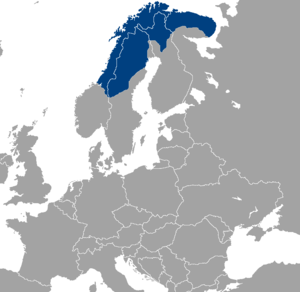
La Laponie est une région transnationale située dans le nord de la Fennoscandie, à cheval sur les territoires norvégien, suédois, finlandais et russe, dont le peuple autochtone sont les Samis.
L'Équipe de Laponie féminine de football est une sélection des meilleures joueuses professionnelles et amateurs. Elle représente les Samis qui vivent dans le nord de la Norvège, de la Suède, de la Finlande et de la Russie.
Le same, dénommé sámegiella ou sápmelaš ou encore sápmi ou sámi, est une langue qui fait partie de la famille des langues finno-ougriennes. Il est parlé par environ 35 000 Samis exclusivement en Laponie, une vaste région transnationale allant du centre de la Suède à l'extrémité de la péninsule de Kola, en passant par le nord de la Norvège et de la Finlande.
Les Samis sont un peuple autochtone d'une zone qui couvre le nord de la Suède, de la Norvège et de la Finlande ainsi que la péninsule de Kola en Russie connue sous le nom de Laponie. Leur endonyme, Saami dans leur propre langue, est également parfois écrit « Sámi », « Sames », « Samés » ou encore « Sâmes ». Les samis parlent des langues sames.